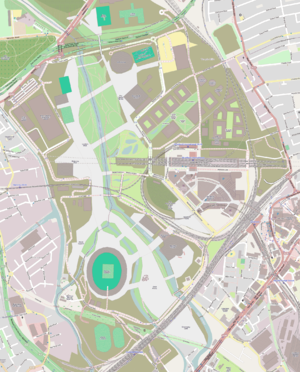
Le parc olympique de Londres est un complexe sportif se trouvant à Stratford, dans le borough londonien de Newham, pour les Jeux olympiques d'été de 2012.